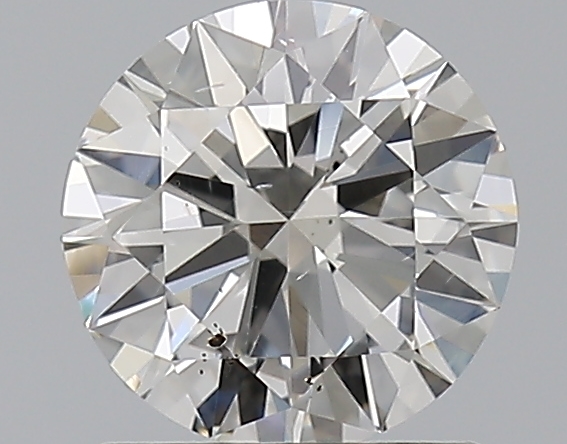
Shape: round
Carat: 1
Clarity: SI1
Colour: I
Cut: VG
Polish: EX
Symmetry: VG
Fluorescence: ST
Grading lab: GIA
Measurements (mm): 6.45 x 6.5 x 3.86